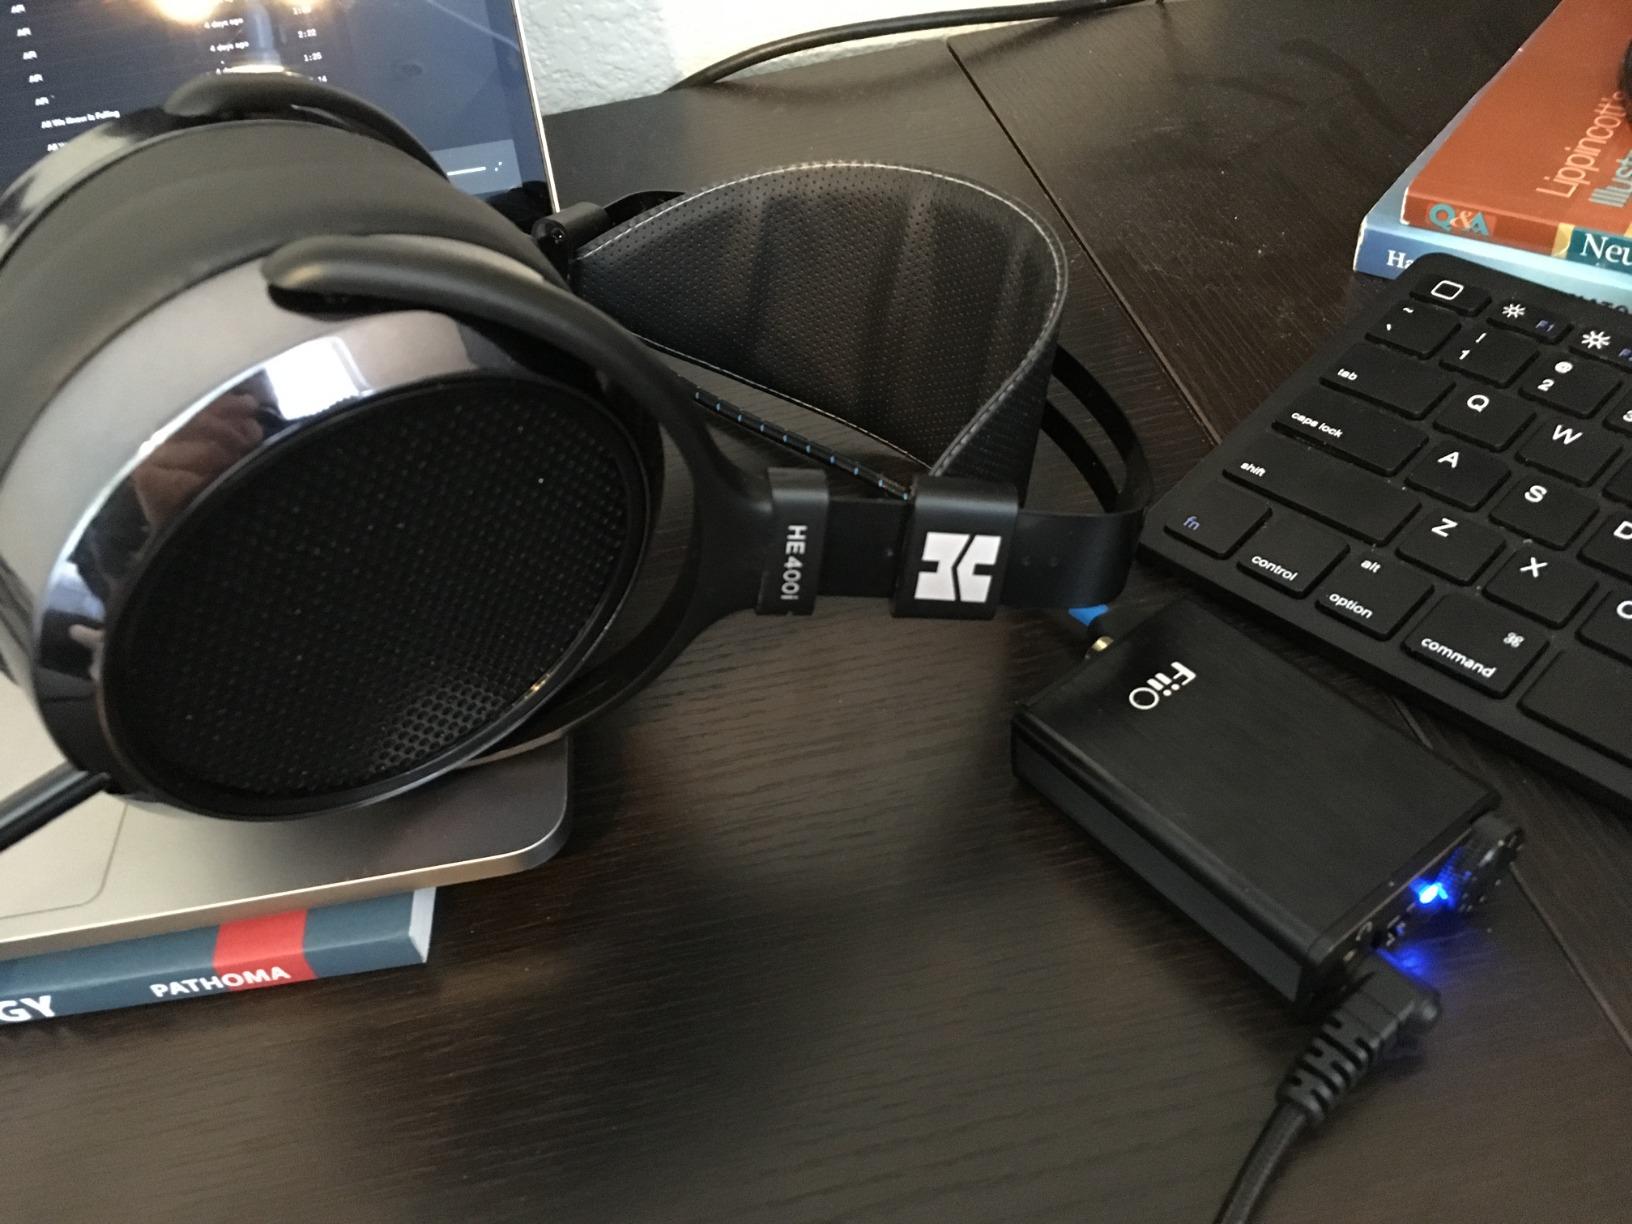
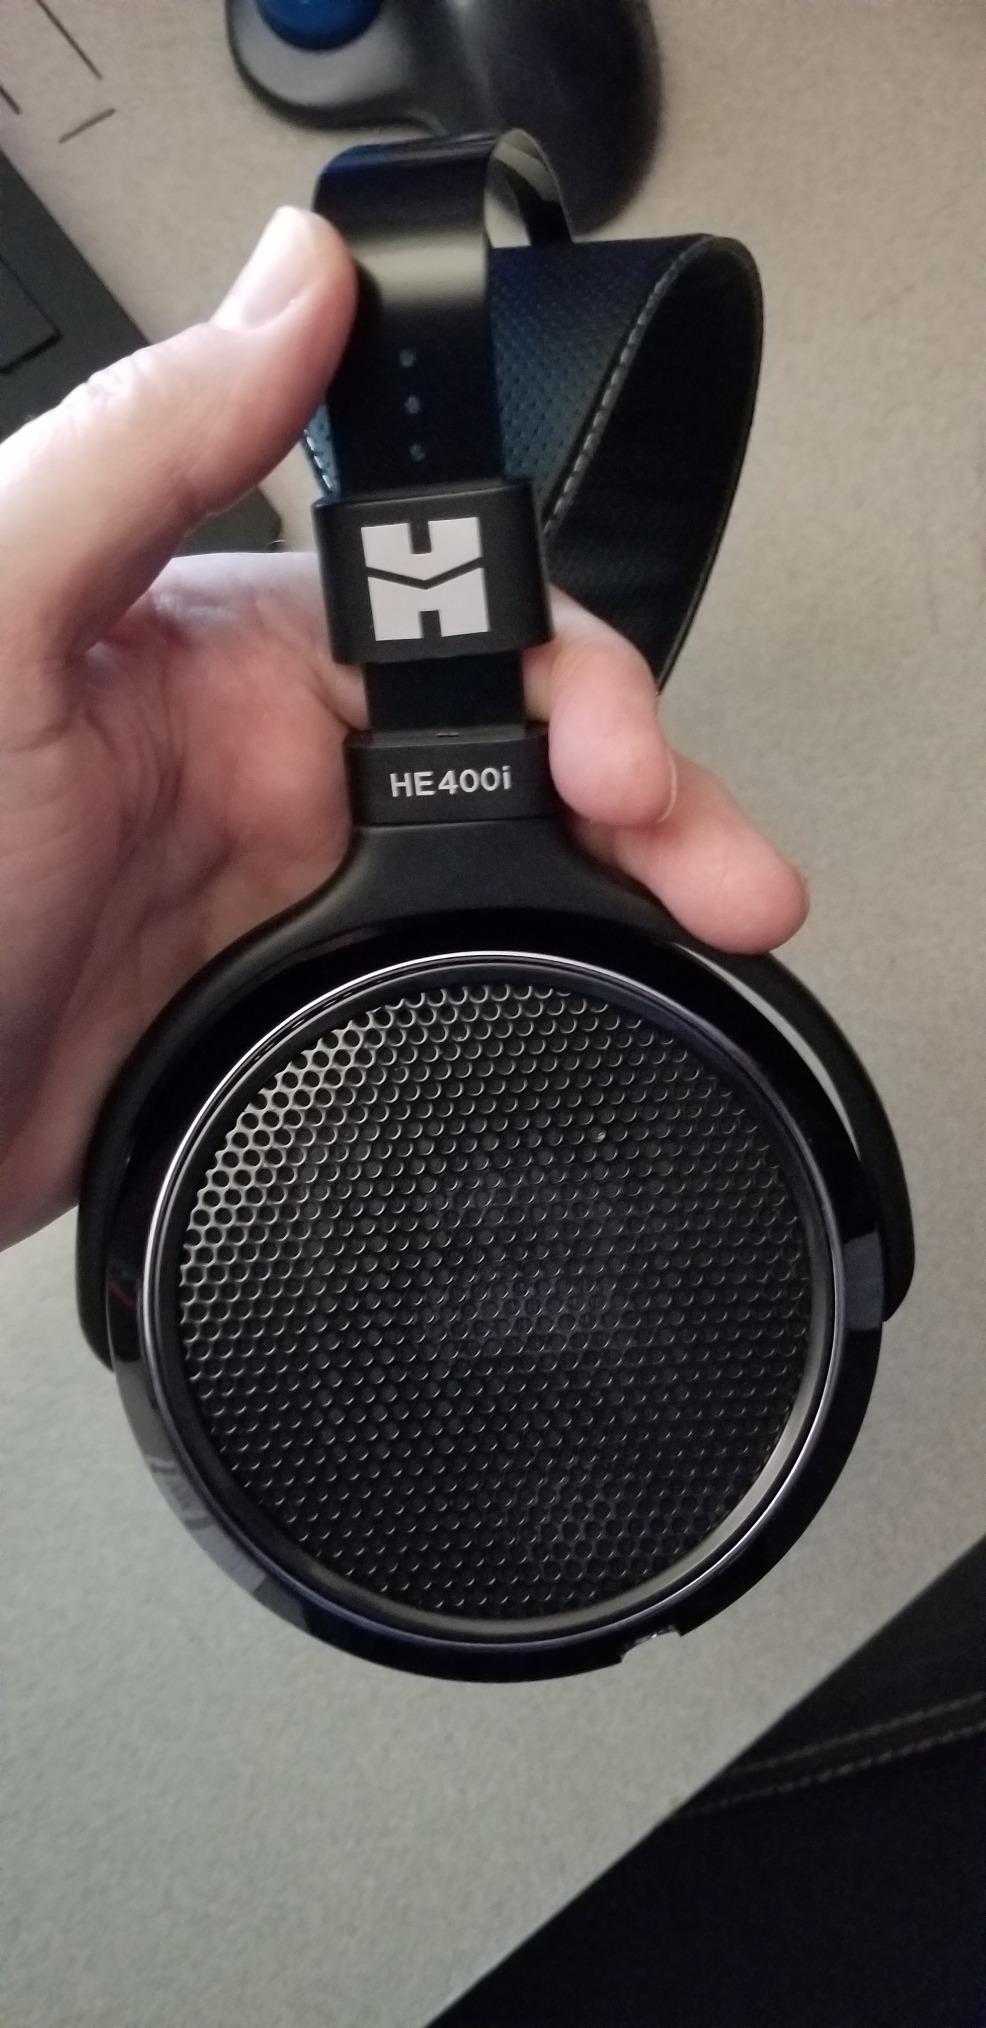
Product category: headphones
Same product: yes